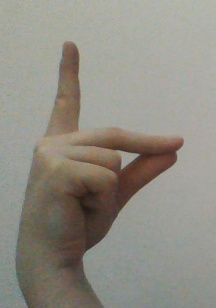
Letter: ta